Plug-in electric vehicles in Norway

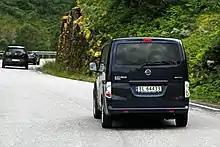
The all-electric Nissan e-NV200 van was released in Norway in 2014.

The Nissan Leaf continued leading the Norwegian plug-in market with 4,604 new units sold in 2013, representing 58.4% of all plug-in car sales. The Tesla Model S ranked second with 1,986 units (25.2%), followed by the Volkswagen e-Up! with 580 units (7.4%). Since September 2011, a total of 7,275 new Leaf cars have been sold in the country through December 2013. Accounting for used Leafs imported from neighbouring countries, of which, 1,608 units were registered during 2013, a total of 9,080 Leafs have been registered in Norway through December 2013, representing 9.4% of the 96,847 Leafs delivered worldwide through December 2013. The Toyota Prius Plug-in Hybrid was top selling plug-in hybrid in 2013 with 184 units, followed by the Opel Ampera and Volvo V60 Plug-in Hybrid, both with 94 units.